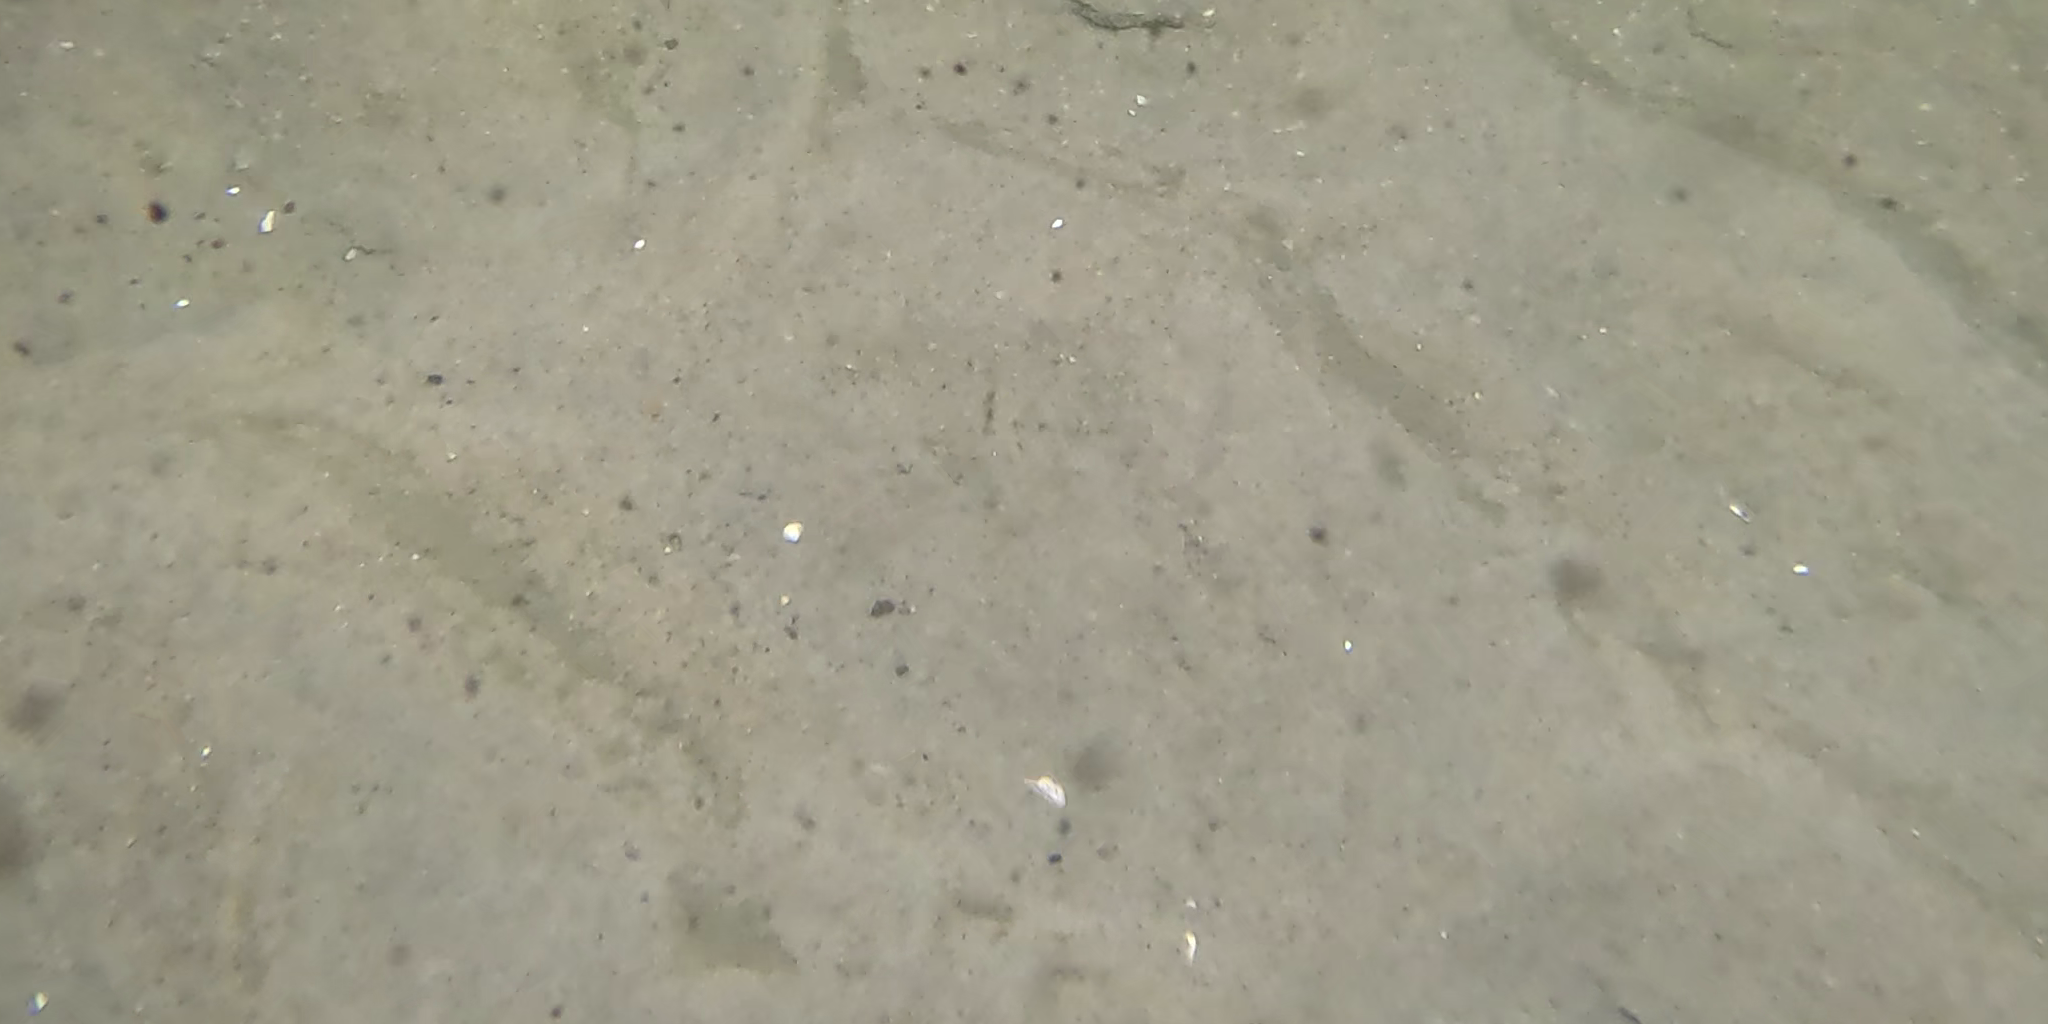
Seabed habitat: sand